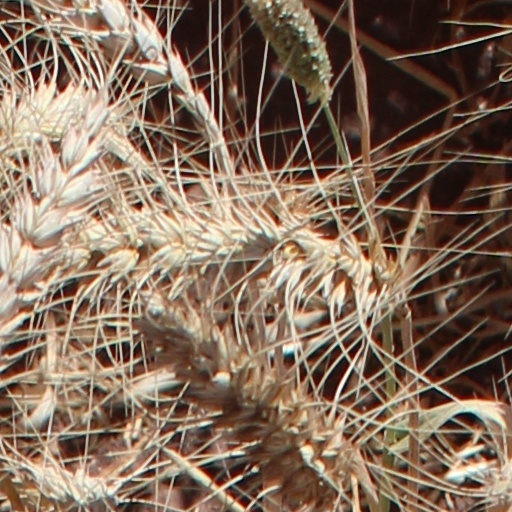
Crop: wheat